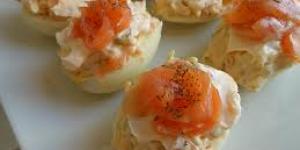
huevos rellenos de salmon y pera blanquilla